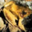
Label: frog